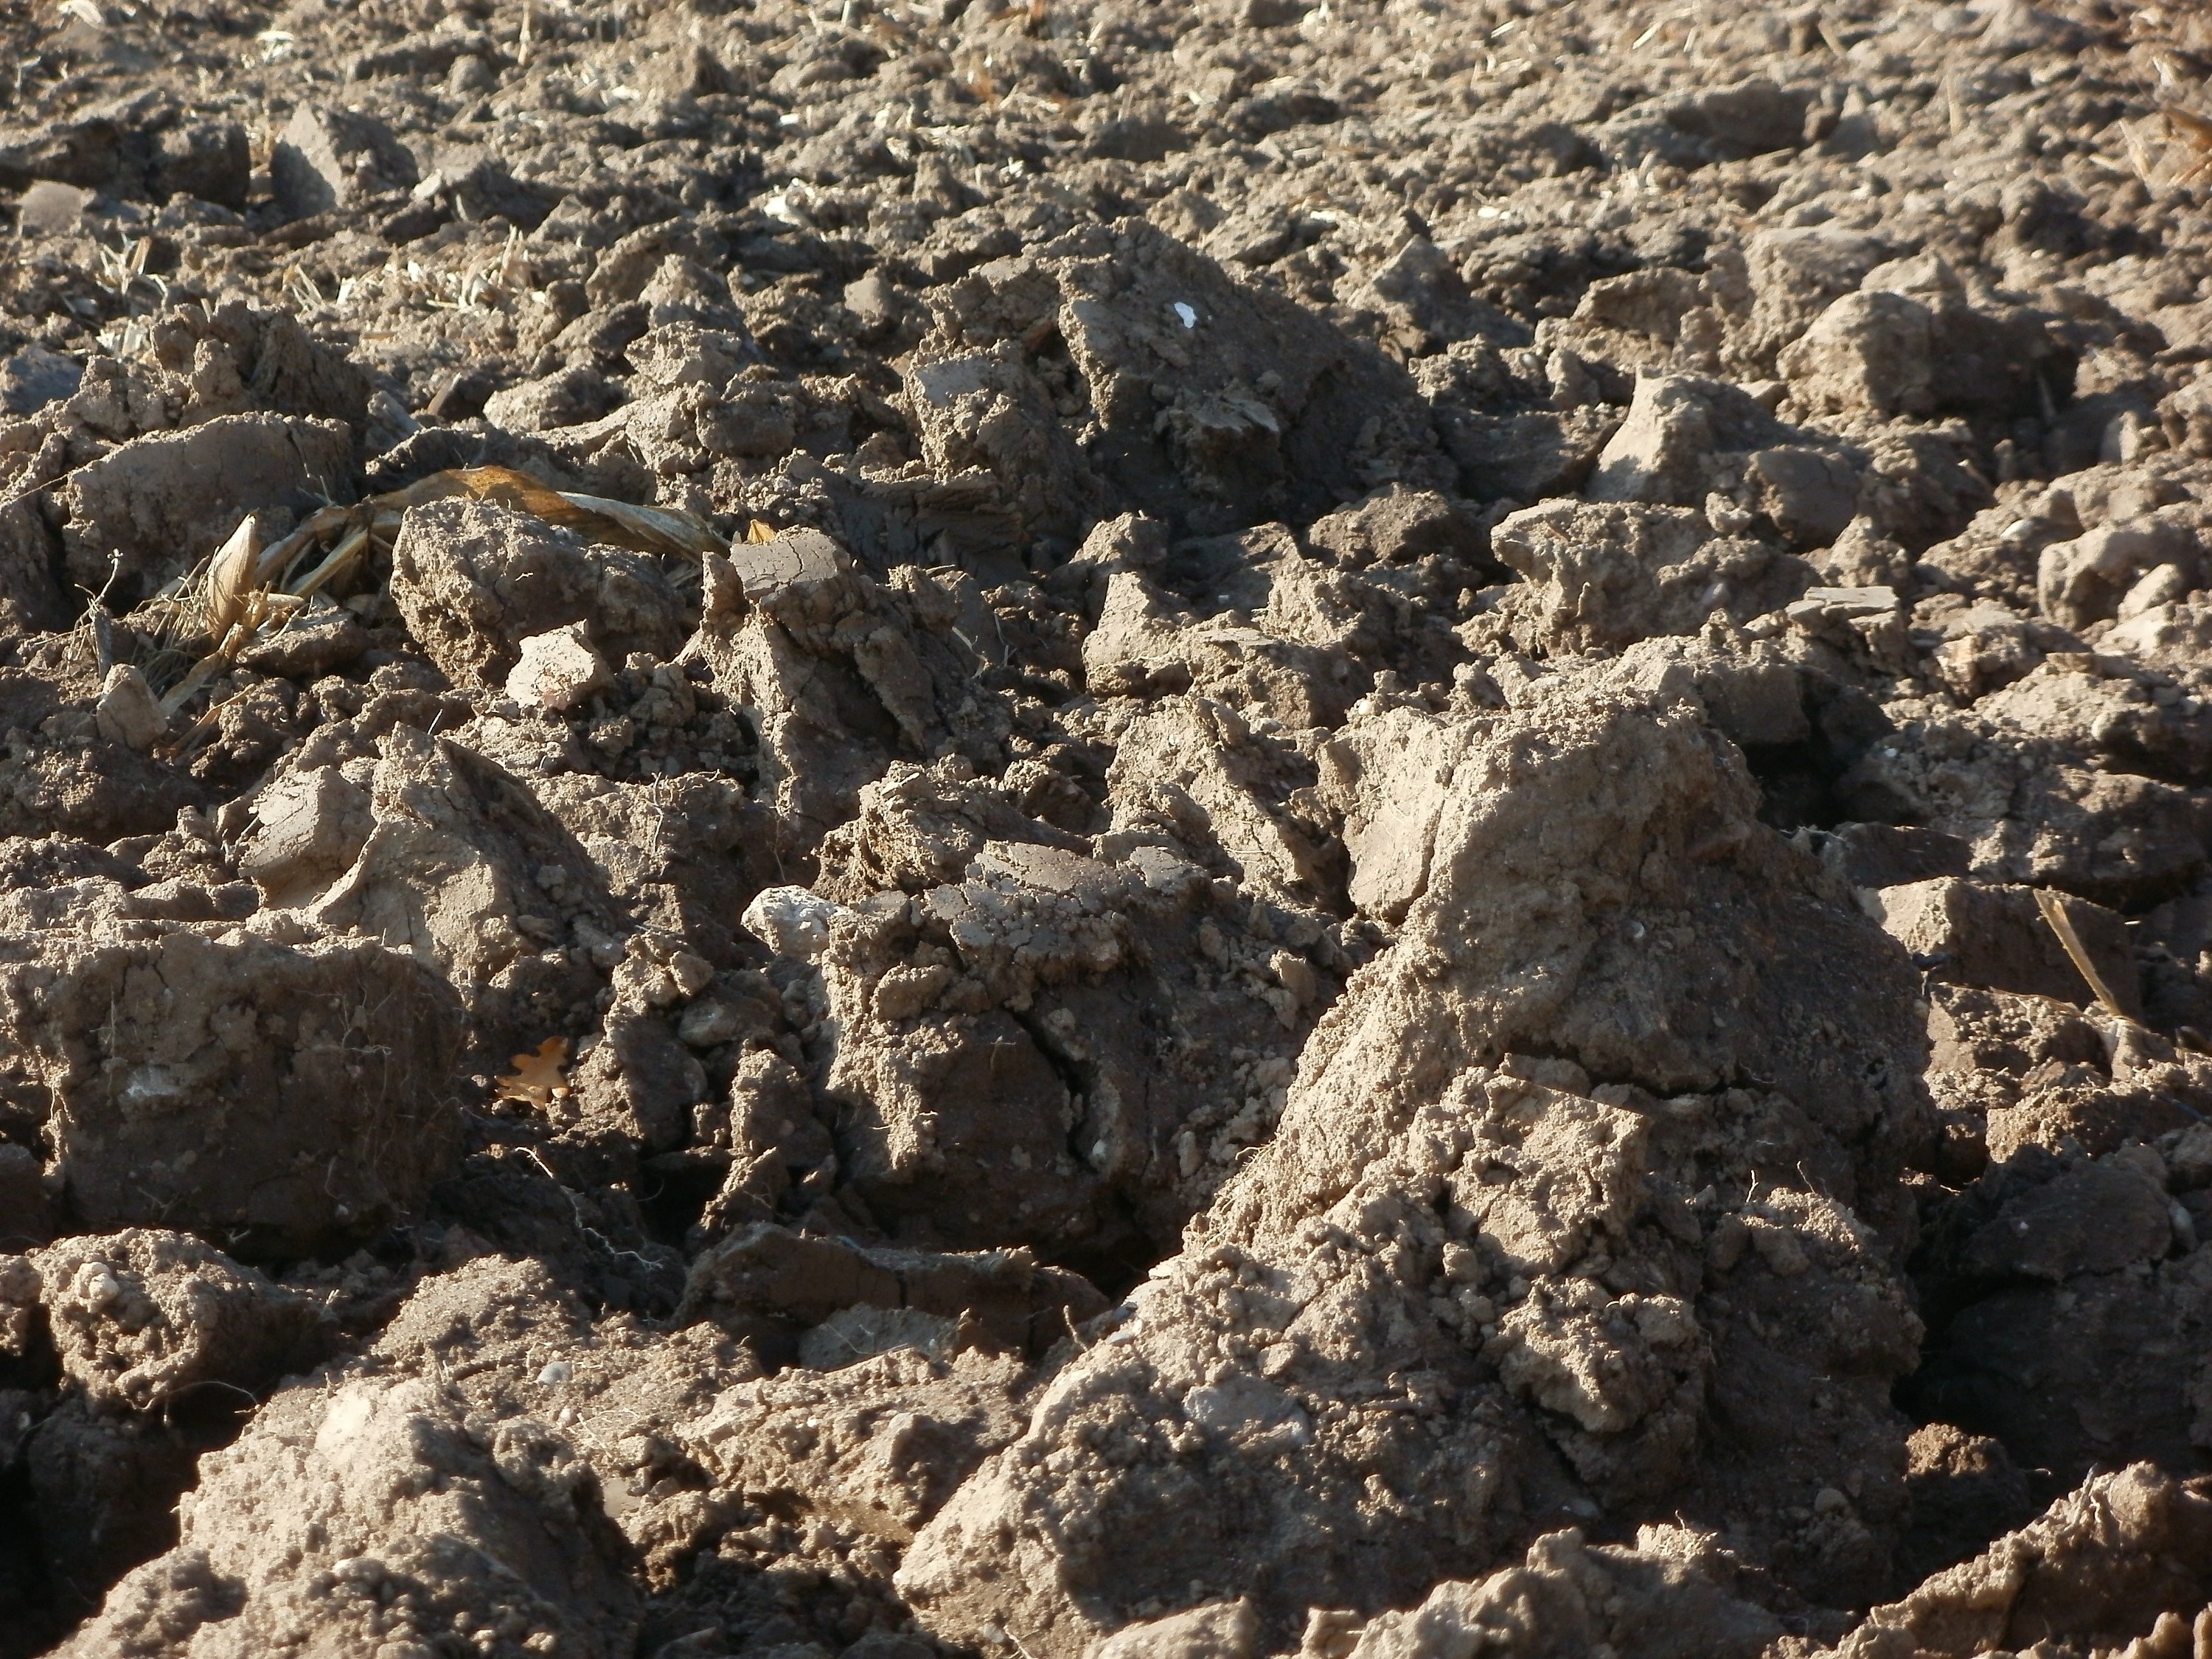
rock, field, ground, land, rural, farming, brown, soil, agriculture, season, furrow, geology, earth, plowed, ploughed, geological phenomenon